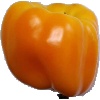
Label: yellow_pepper